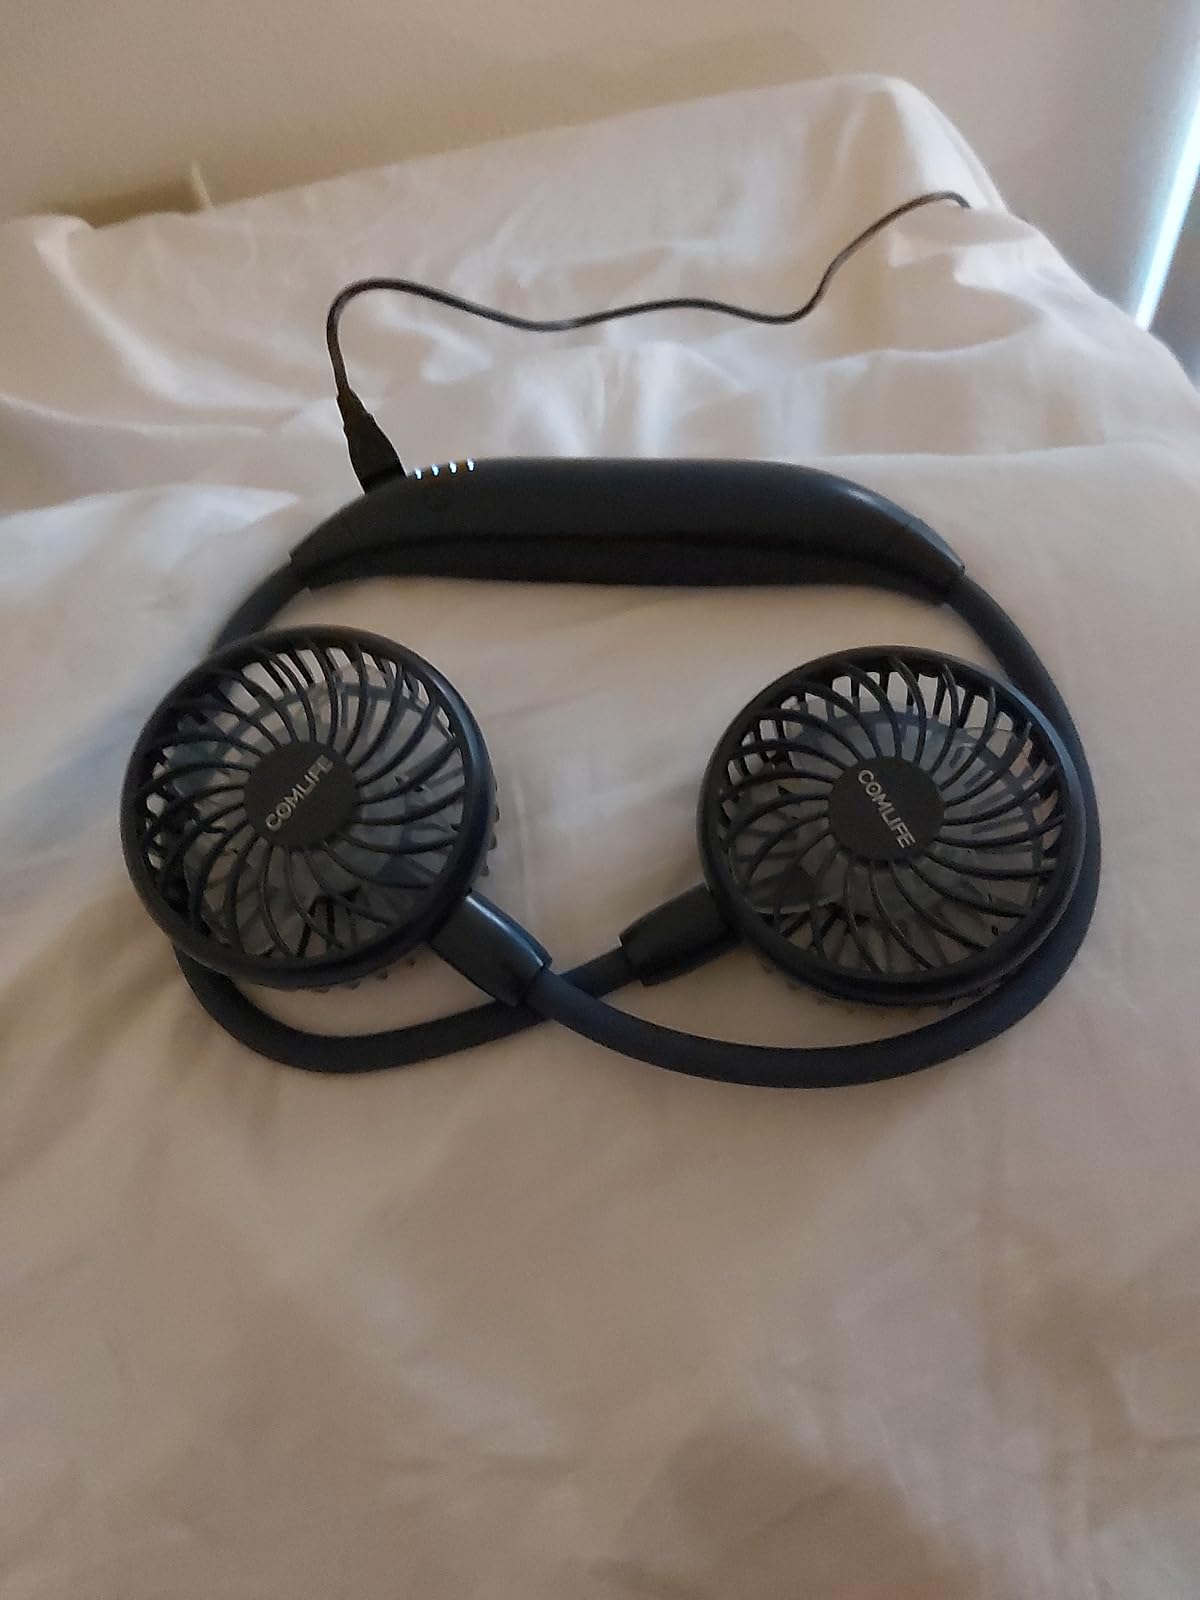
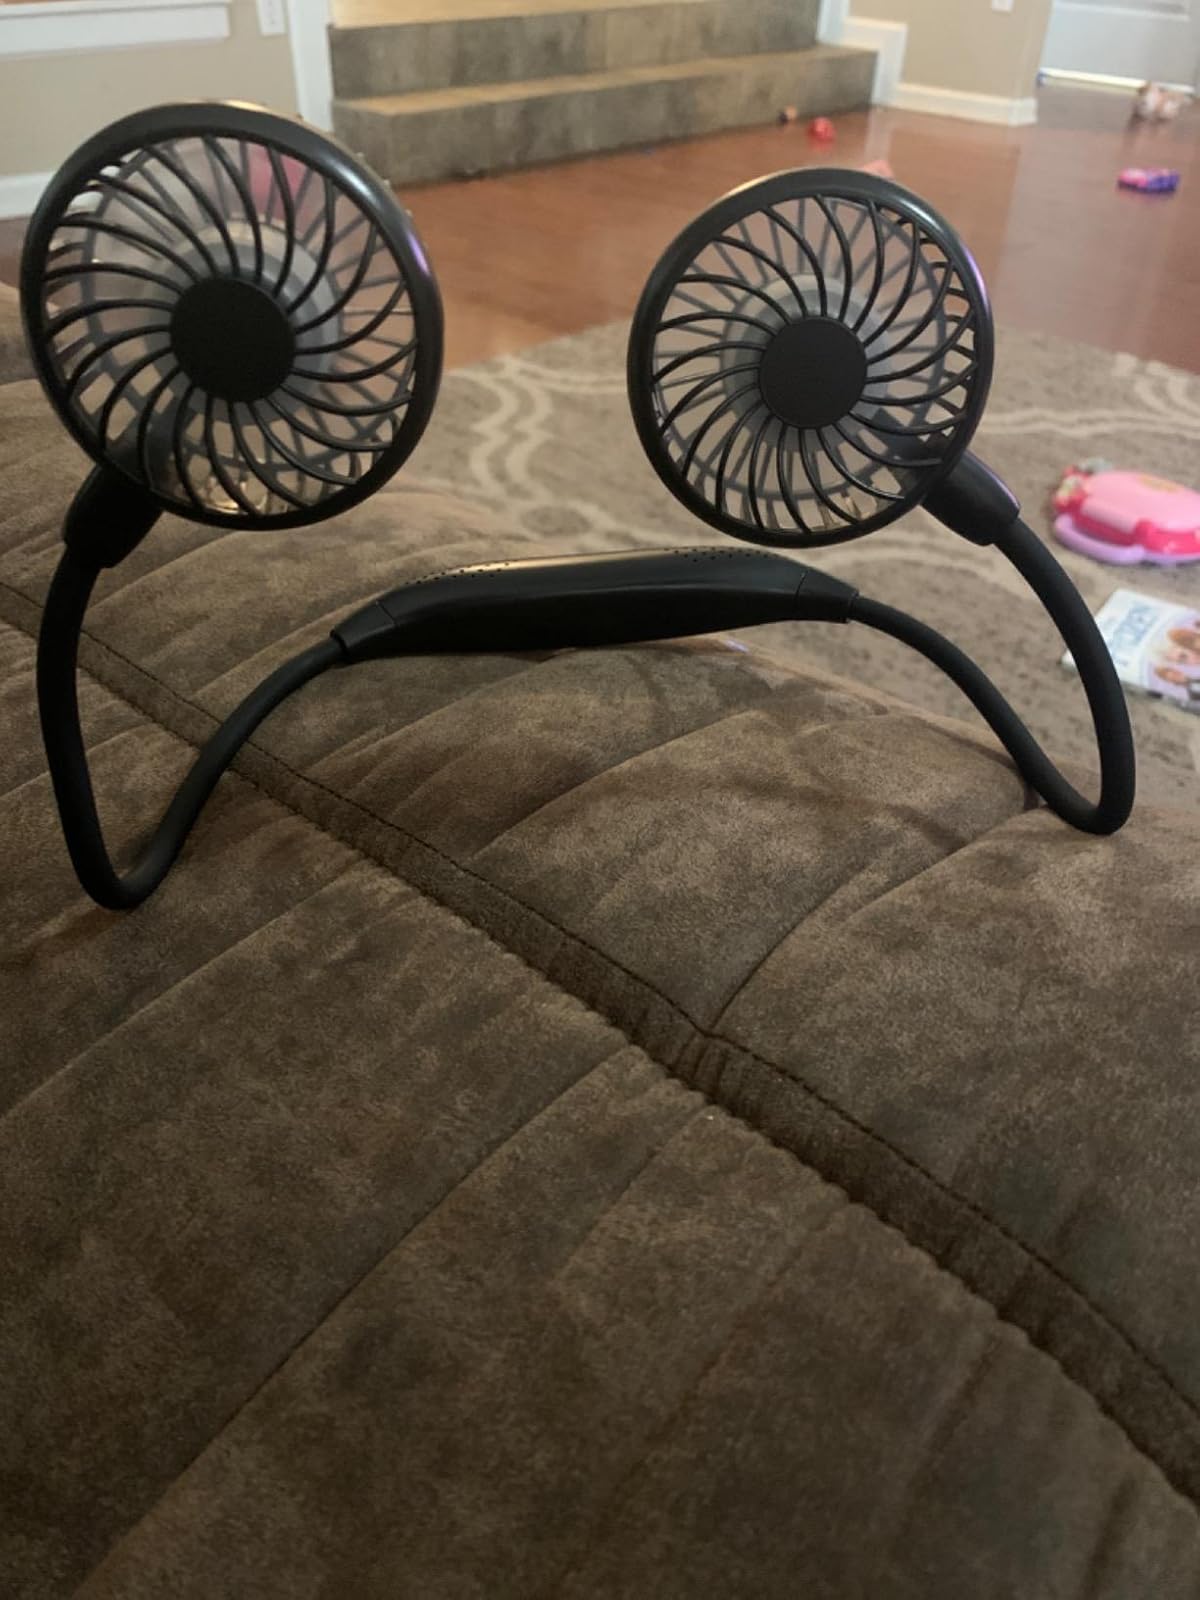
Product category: fan
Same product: no